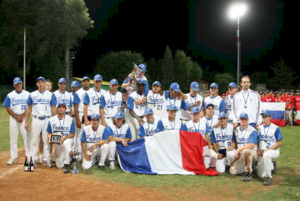
Photo de l'équipe de France Espoirs de baseball 2006, vice-championne d'Europe. Source
L'équipe de France de baseball représente la Fédération française de baseball et softball lors des compétitions internationales, comme le Championnat d'Europe de baseball ou la Coupe du monde de baseball notamment.